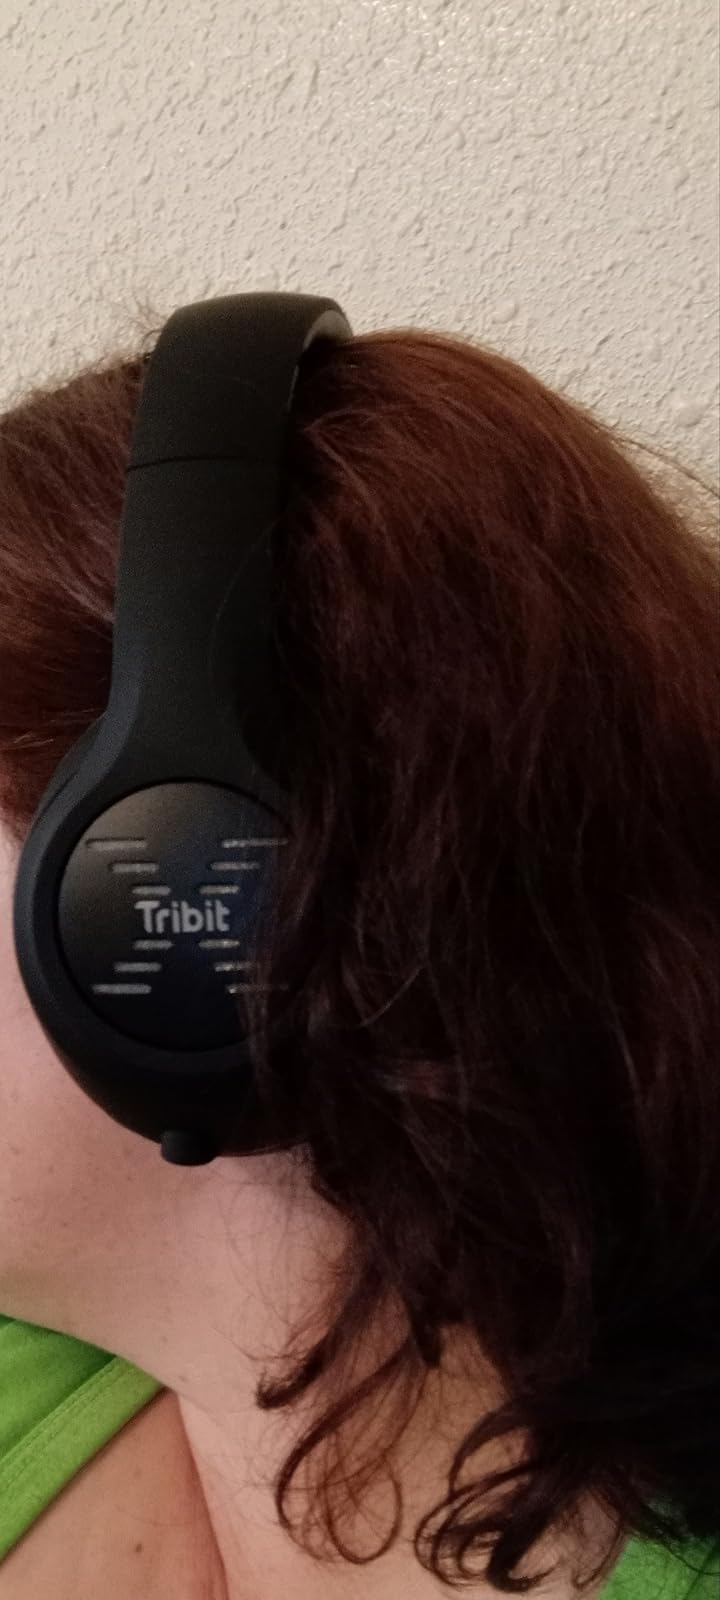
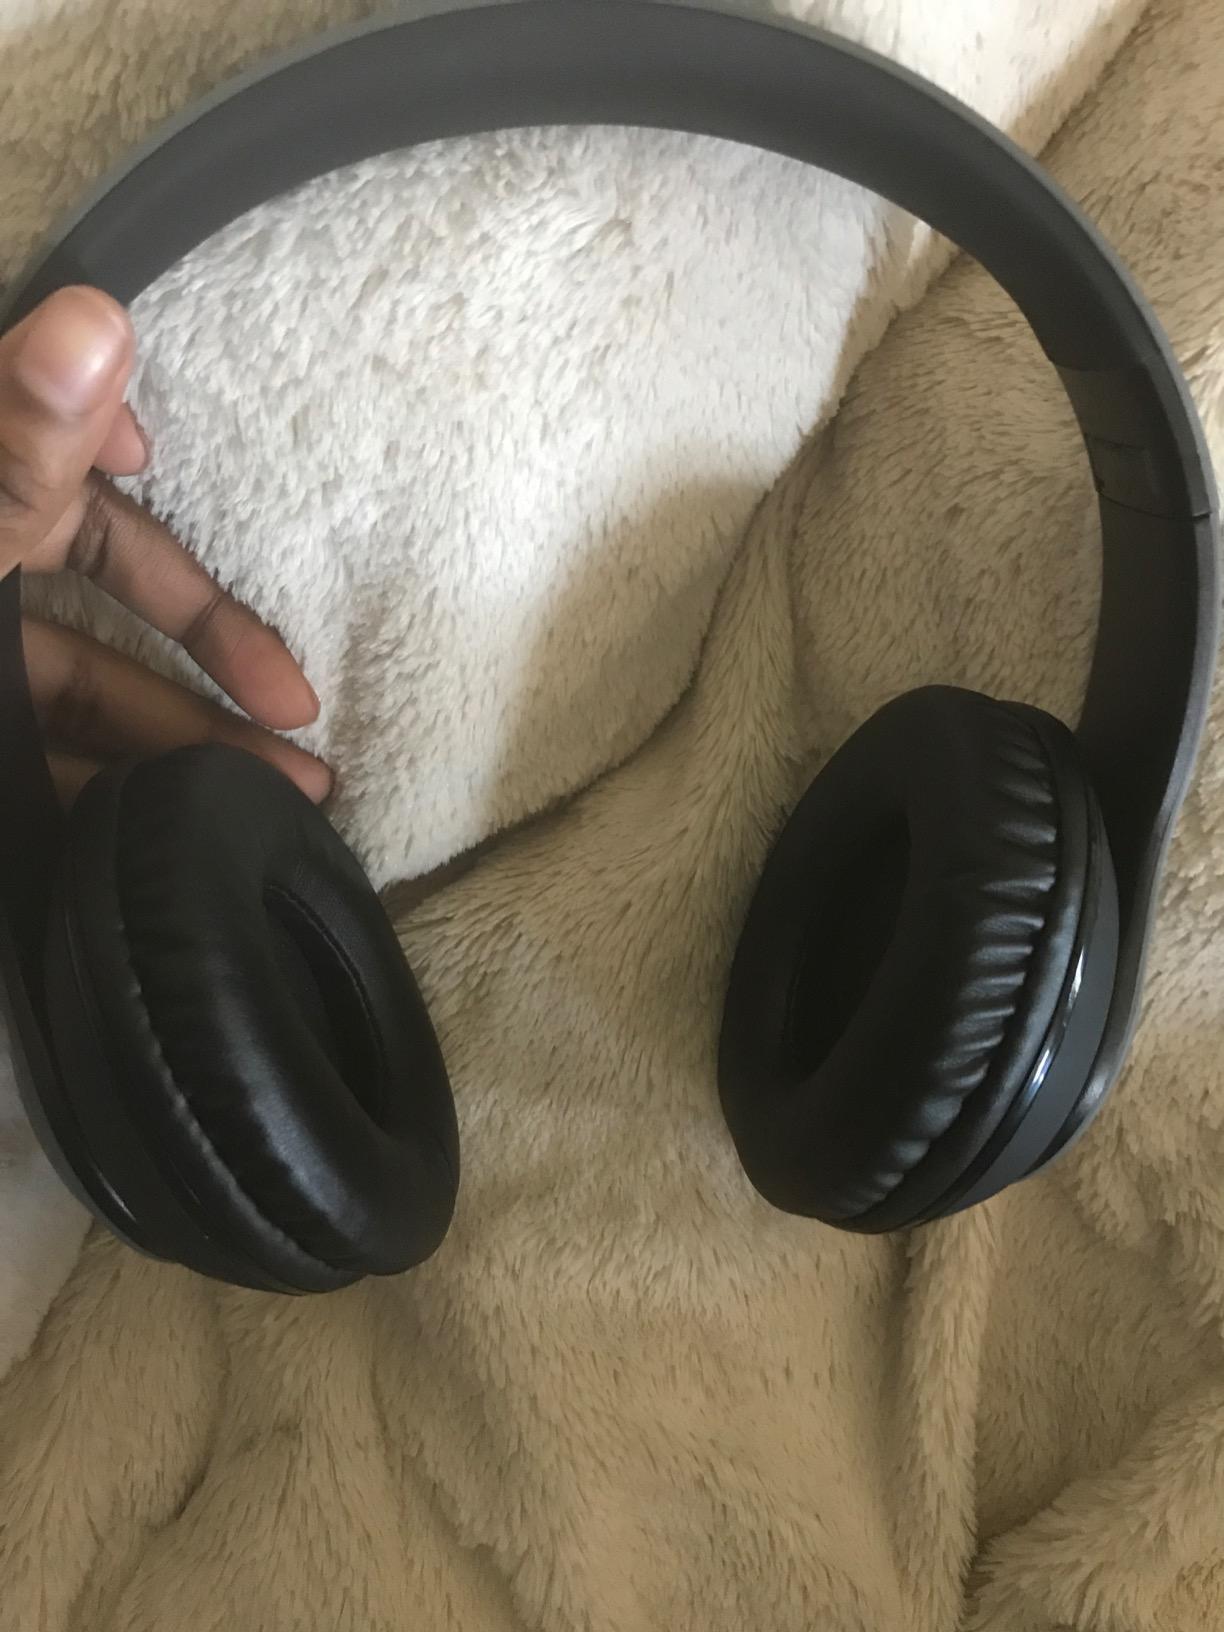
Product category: headphones
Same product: no